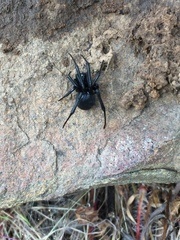
Species: Lactrodectus_hesperus